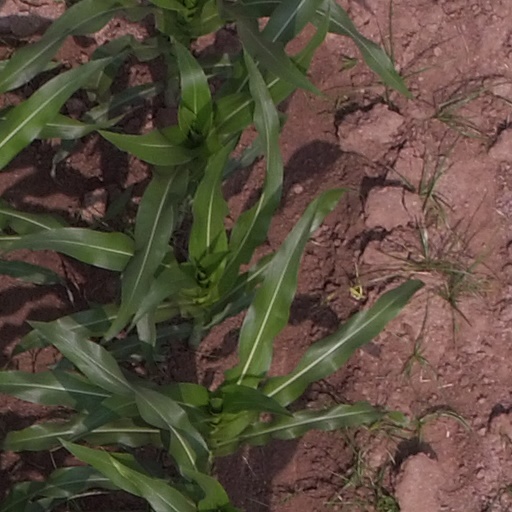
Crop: maize; corn